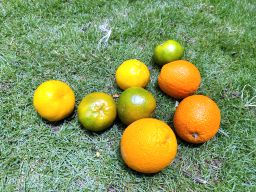
Fruit: Orange
Quality: Good